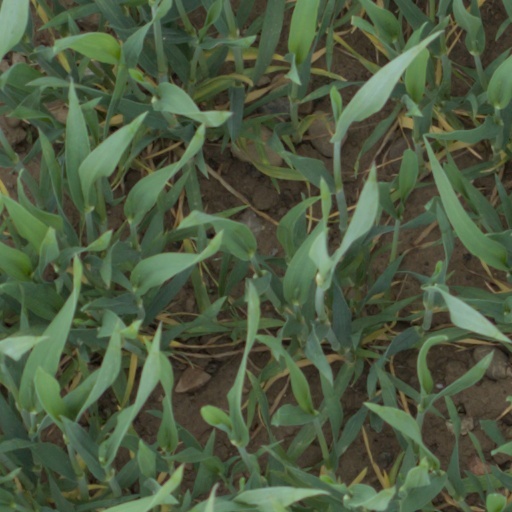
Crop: wheat